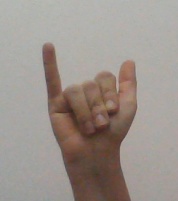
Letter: ya